Ehden massacre

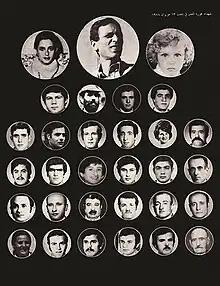
Poster showing the victims of the Ehden massacre

The Ehden massacre took place on 13 June 1978, during the 1975–1990 Lebanese Civil War. It was an inter-Christian attack between Maronite clans. A Kataeb militia attacked the summer house of the Frangieh family in Ehden leading to the death of over 40 people including Tony Frangieh and his family. Tony Frangieh was the eldest son of Sulaiman Frangieh, leader of the Maranda Brigade and scion of one of the most powerful northern Maronite clans. He was 36 years old when he was killed.